The Inerasable

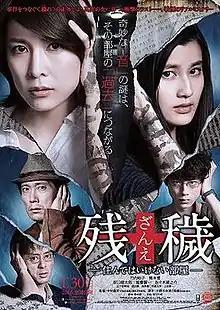
Poster

is a 2015 Japanese horror mystery film directed by Yoshihiro Nakamura and starring Yūko Takeuchi. The film is based on ", a horror novel by Fuyumi Ono. It had its world premiere at the , where it was in competition, on October 25, 2015. The film was released in Japan by Shochiku on January 30, 2016.